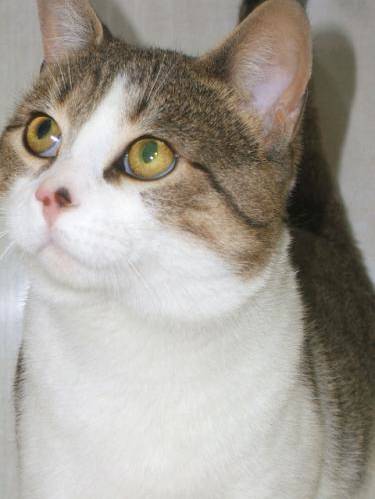
Label: cat